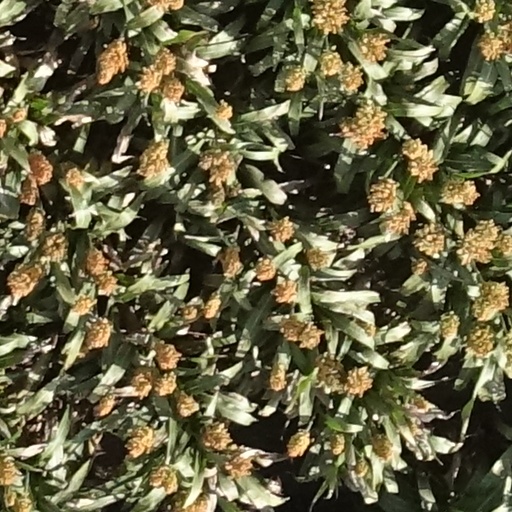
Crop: sorghum